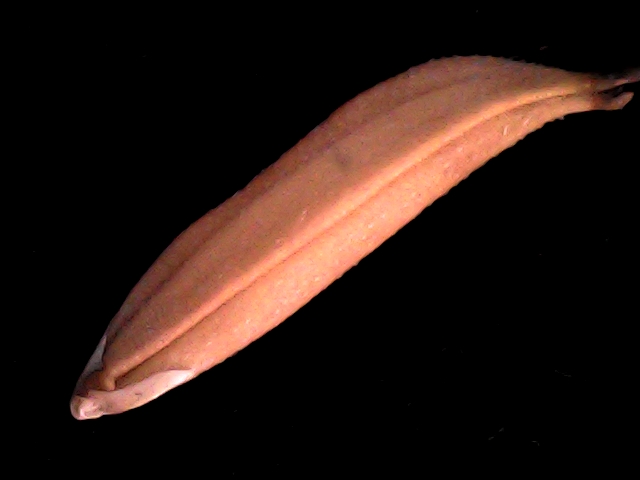
Rice variety: BD70